PDCA

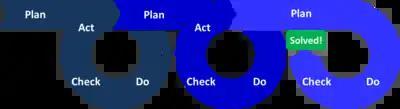
Multiple iterations of the plan-do-check-act cycle are repeated until the problem is solved.

A fundamental principle of the scientific method and plan–do–check–act is iteration—once a hypothesis is confirmed (or negated), executing the cycle again will extend the knowledge further. Repeating the PDCA cycle can bring its users closer to the goal, usually a perfect operation and output.